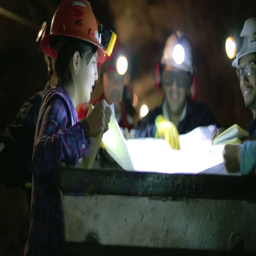
miners and engineers checking map inside a mine